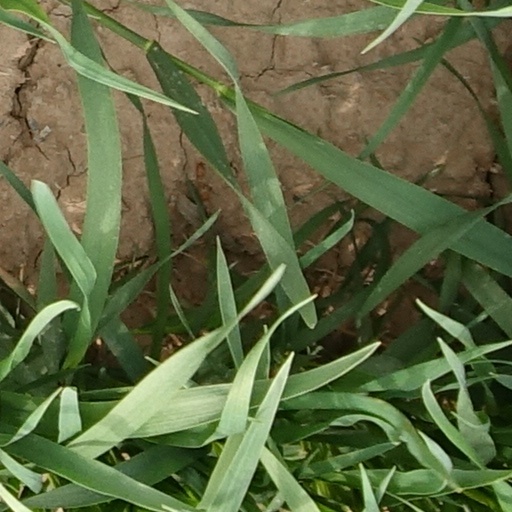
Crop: wheat